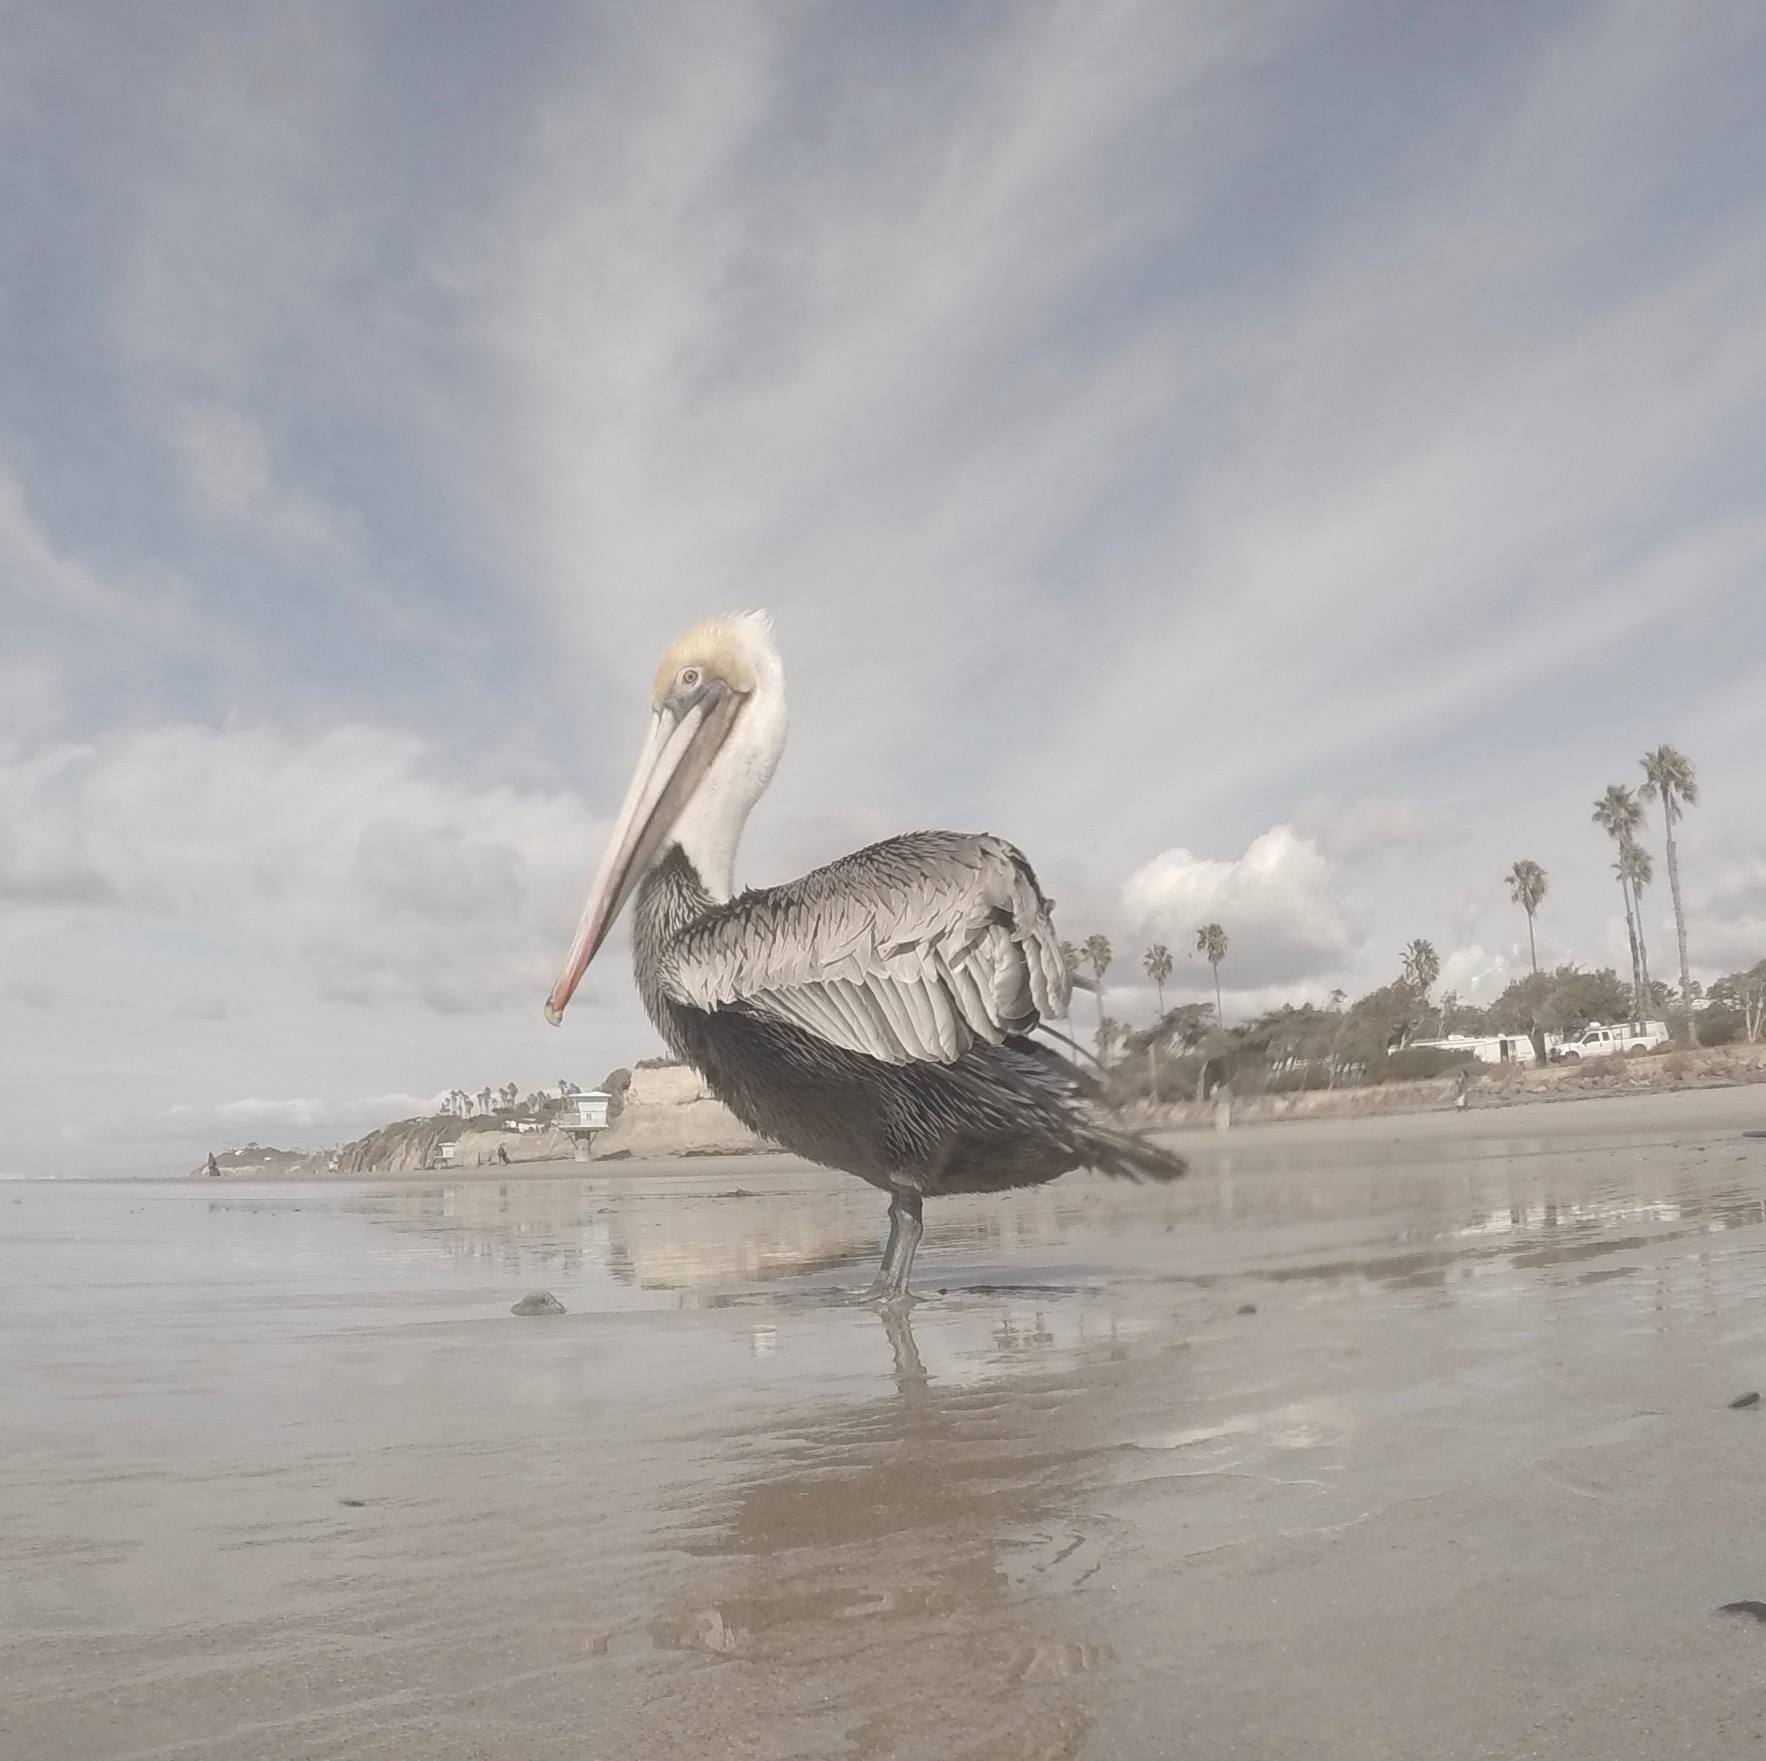
bird, pelican, seabird, wildlife, fauna, vertebrate, pelecaniformes